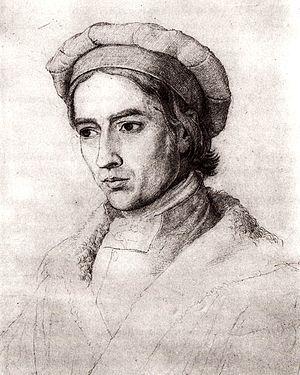
Johann Friedrich Overbeck est un peintre allemand, membre du mouvement nazaréen.